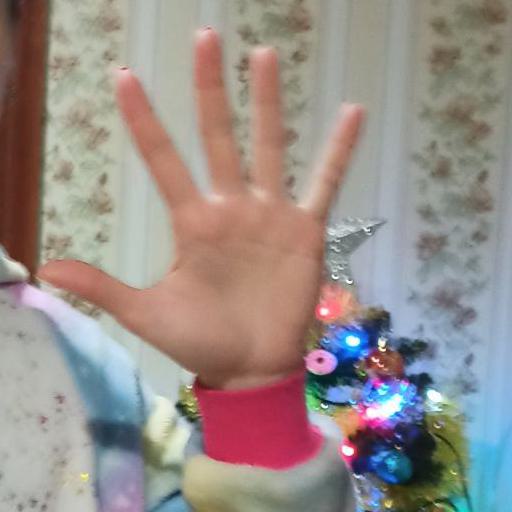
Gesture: palm